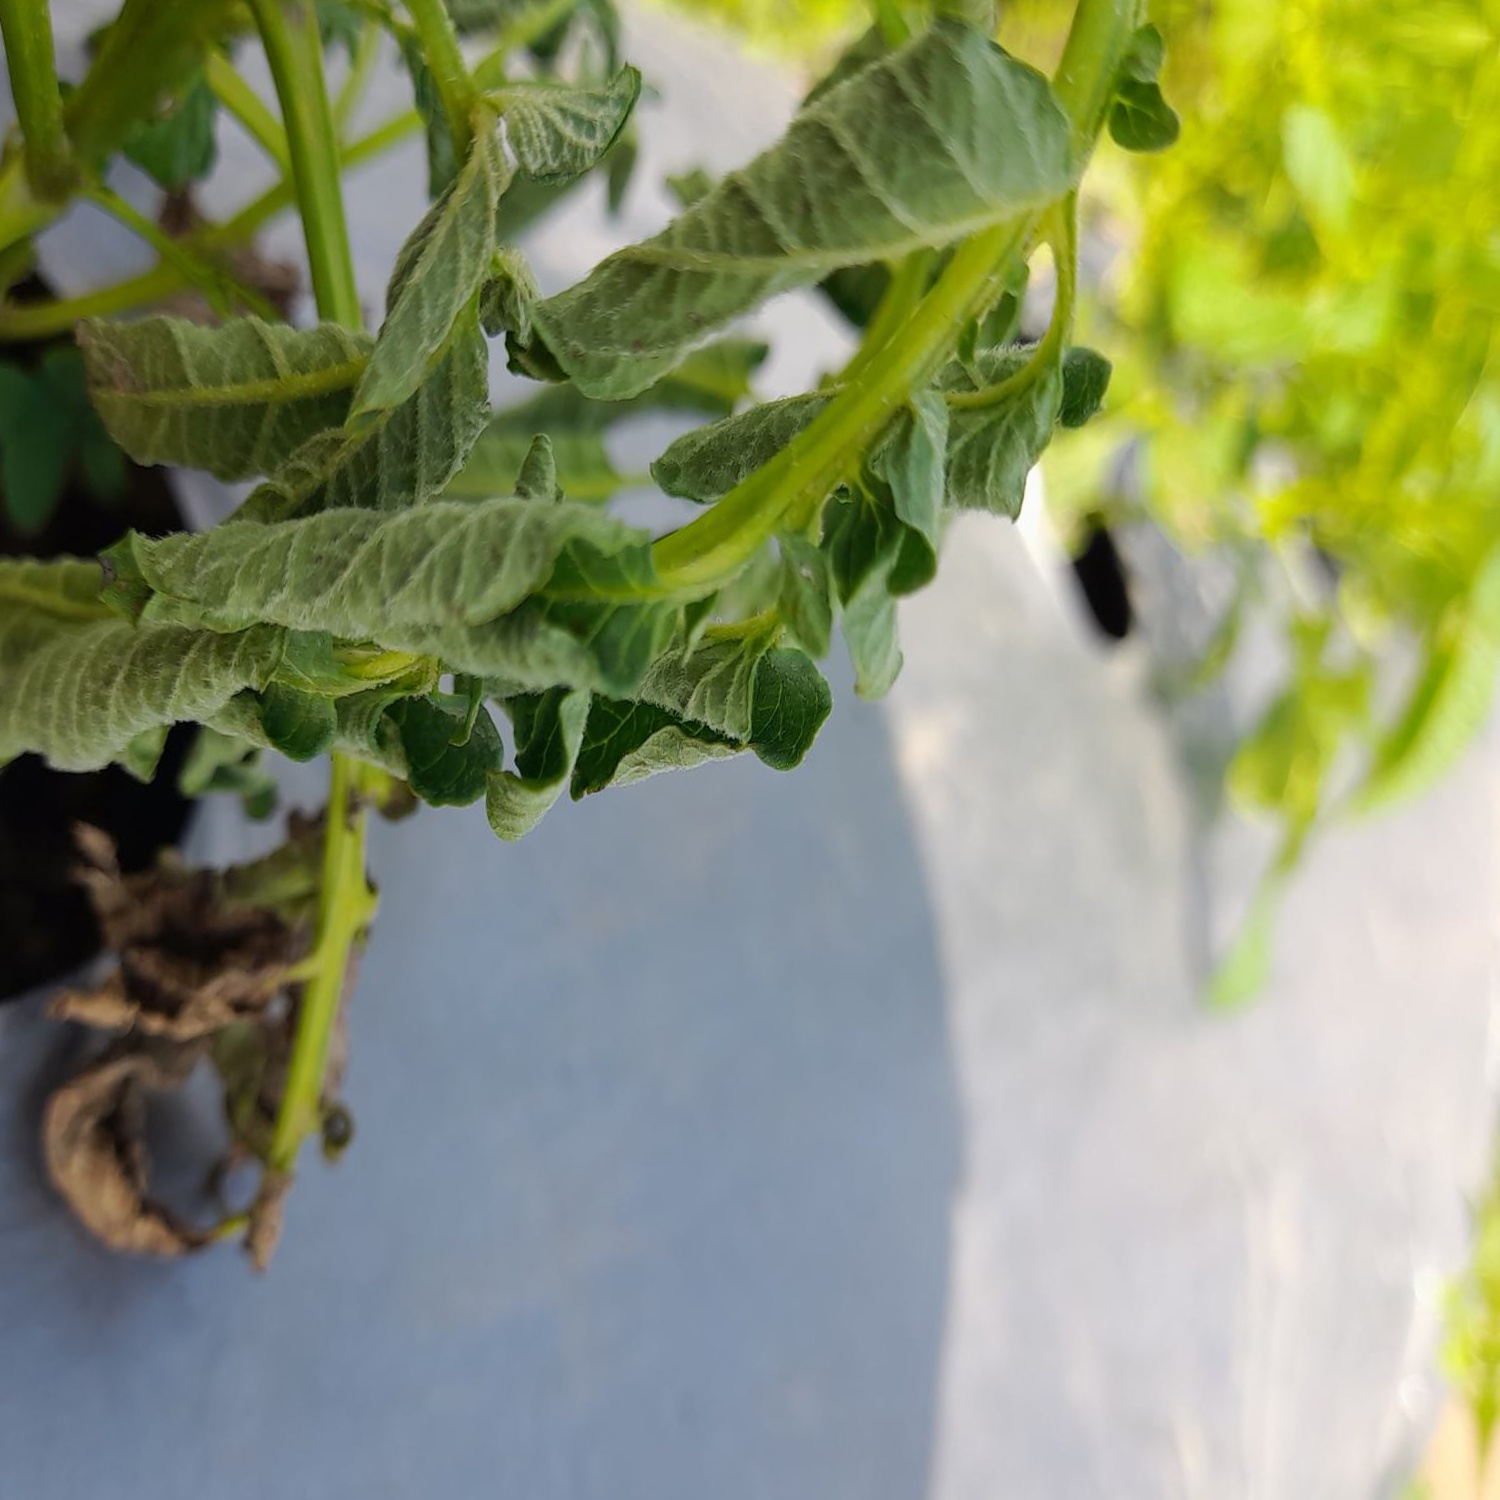
Etiqueta: Pudricion_Parda